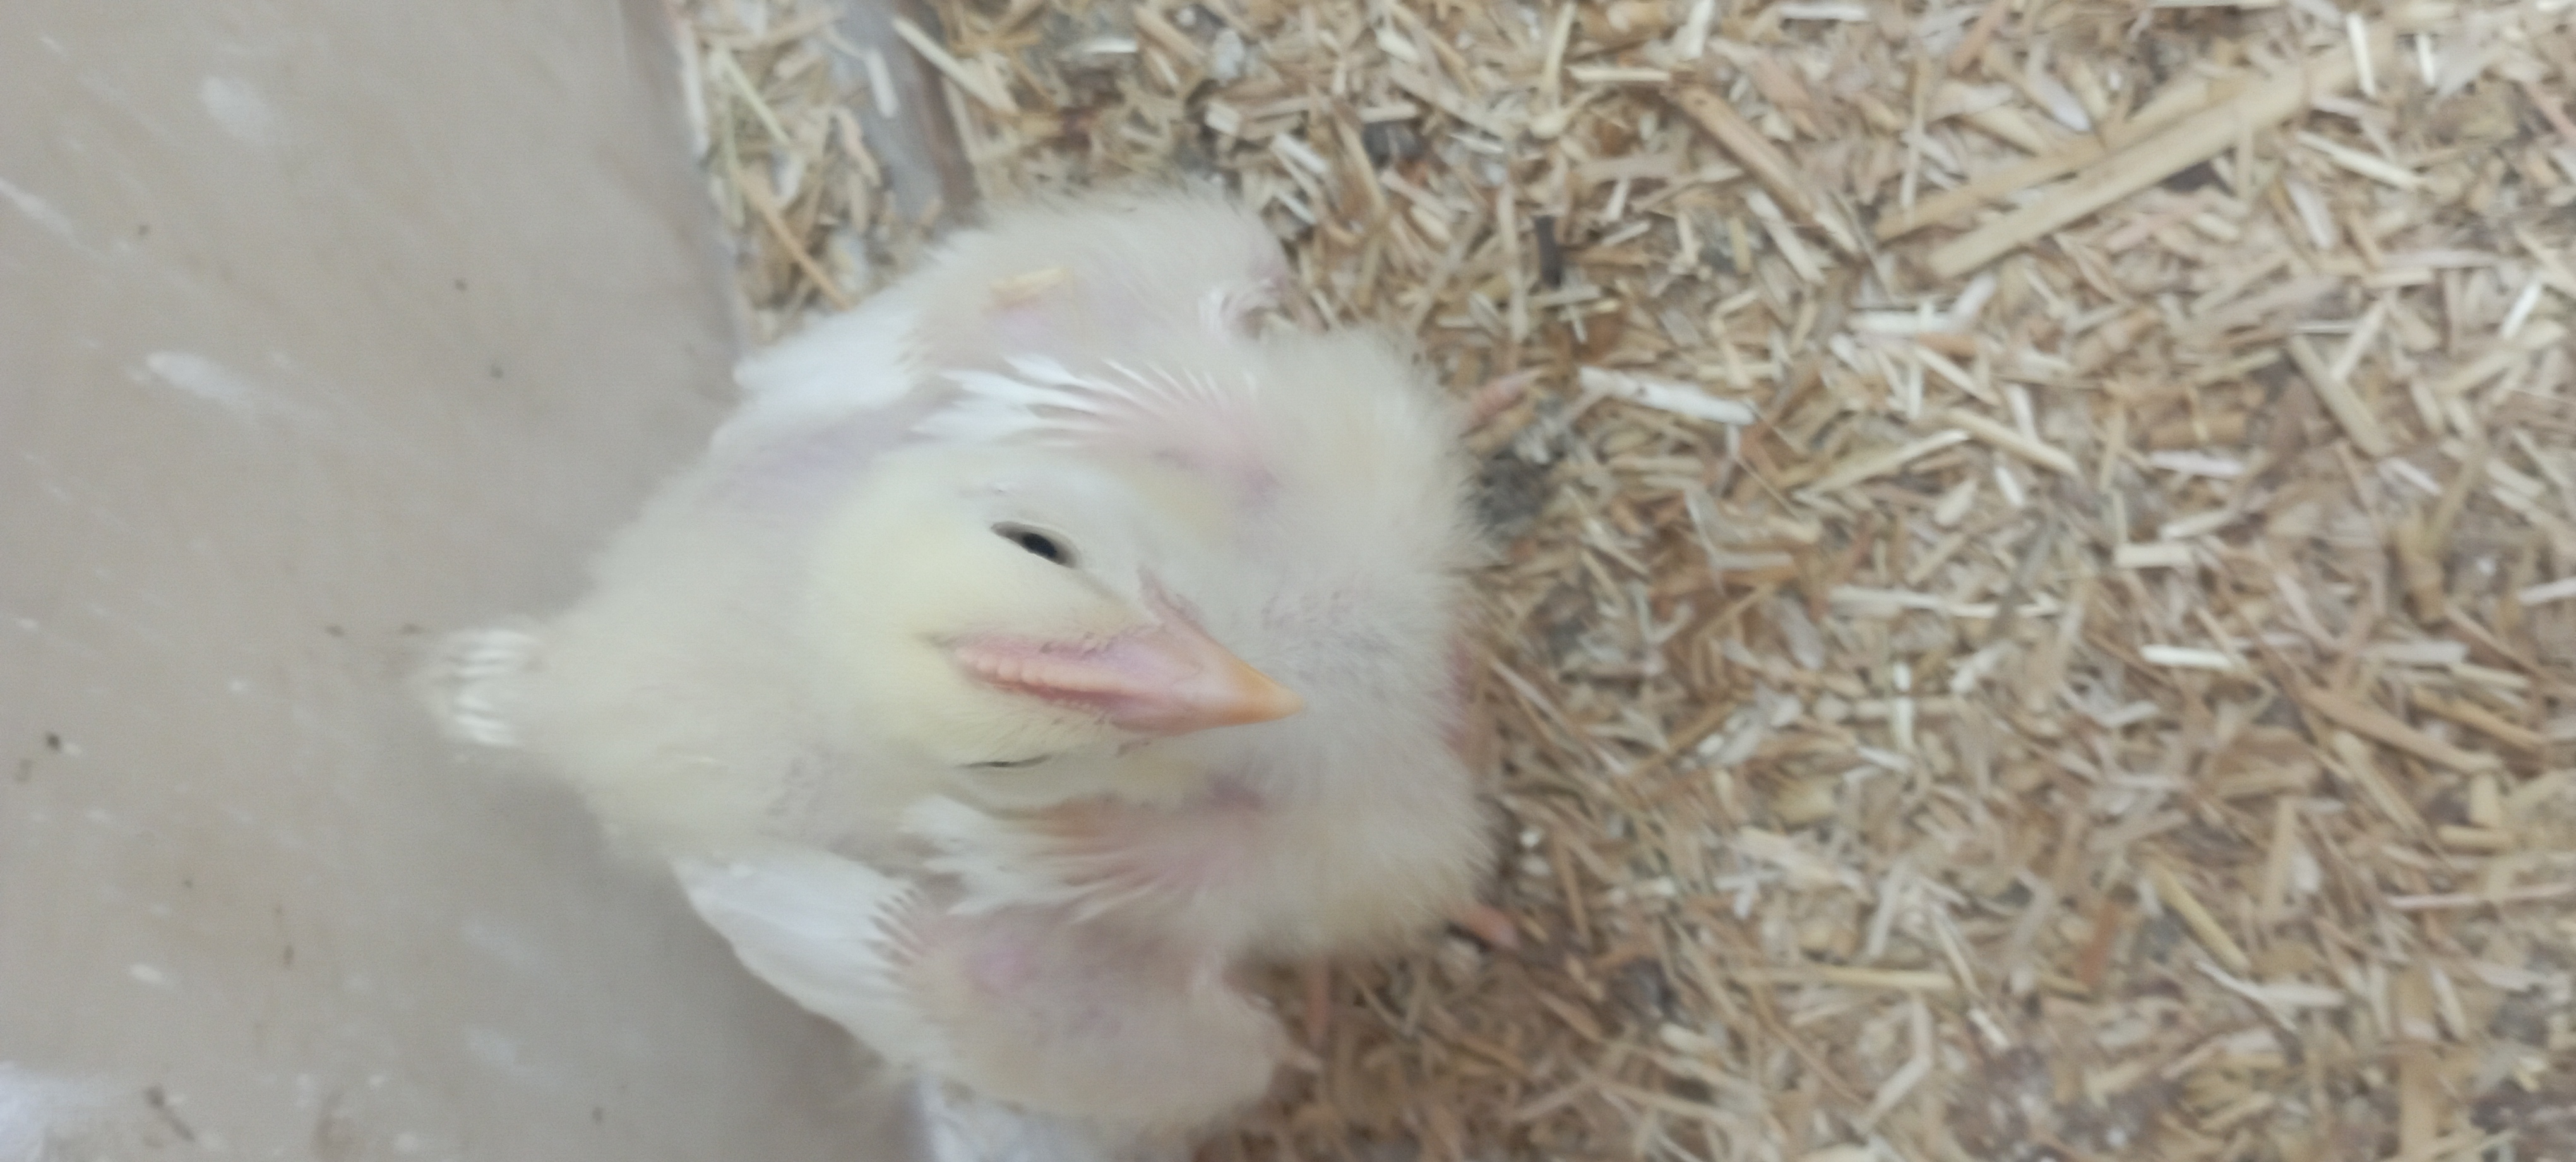
Weight: 649 g